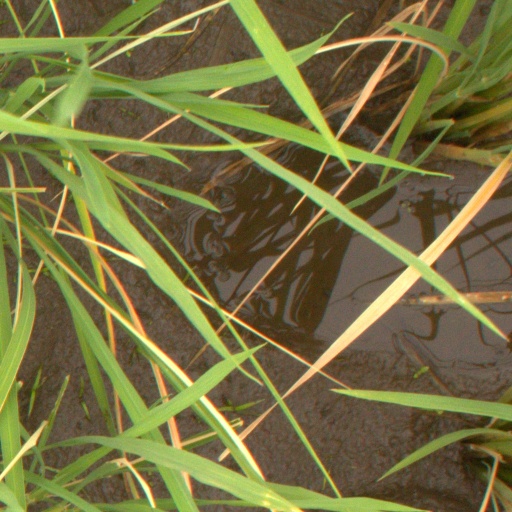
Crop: rice